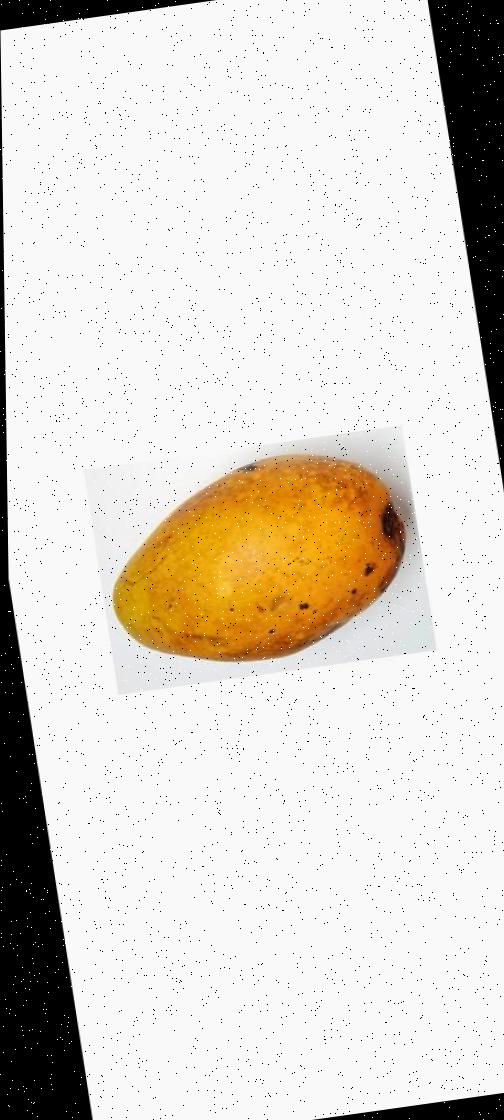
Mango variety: Bari-11